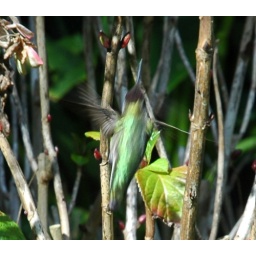
A hummingbird, spotted while walking in Golden Gate Park. This photo was pretty much a mistake, but a cool one